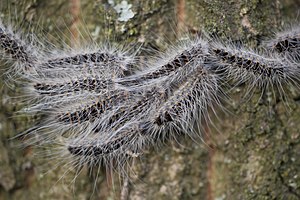
Ege-processionsspinder / Giftige larver
Larver af Ege-processionsspinder
Ege-processionsspinder er en natsværmer. De er let genkendelige på, at larverne altid optræder i flok og hyppigt kravlende i lange rækker,